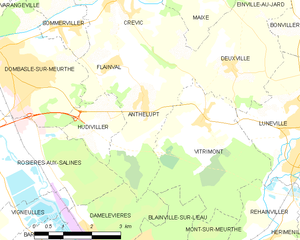
Anthelupt est une commune française située dans le département de Meurthe-et-Moselle, en région Grand Est.